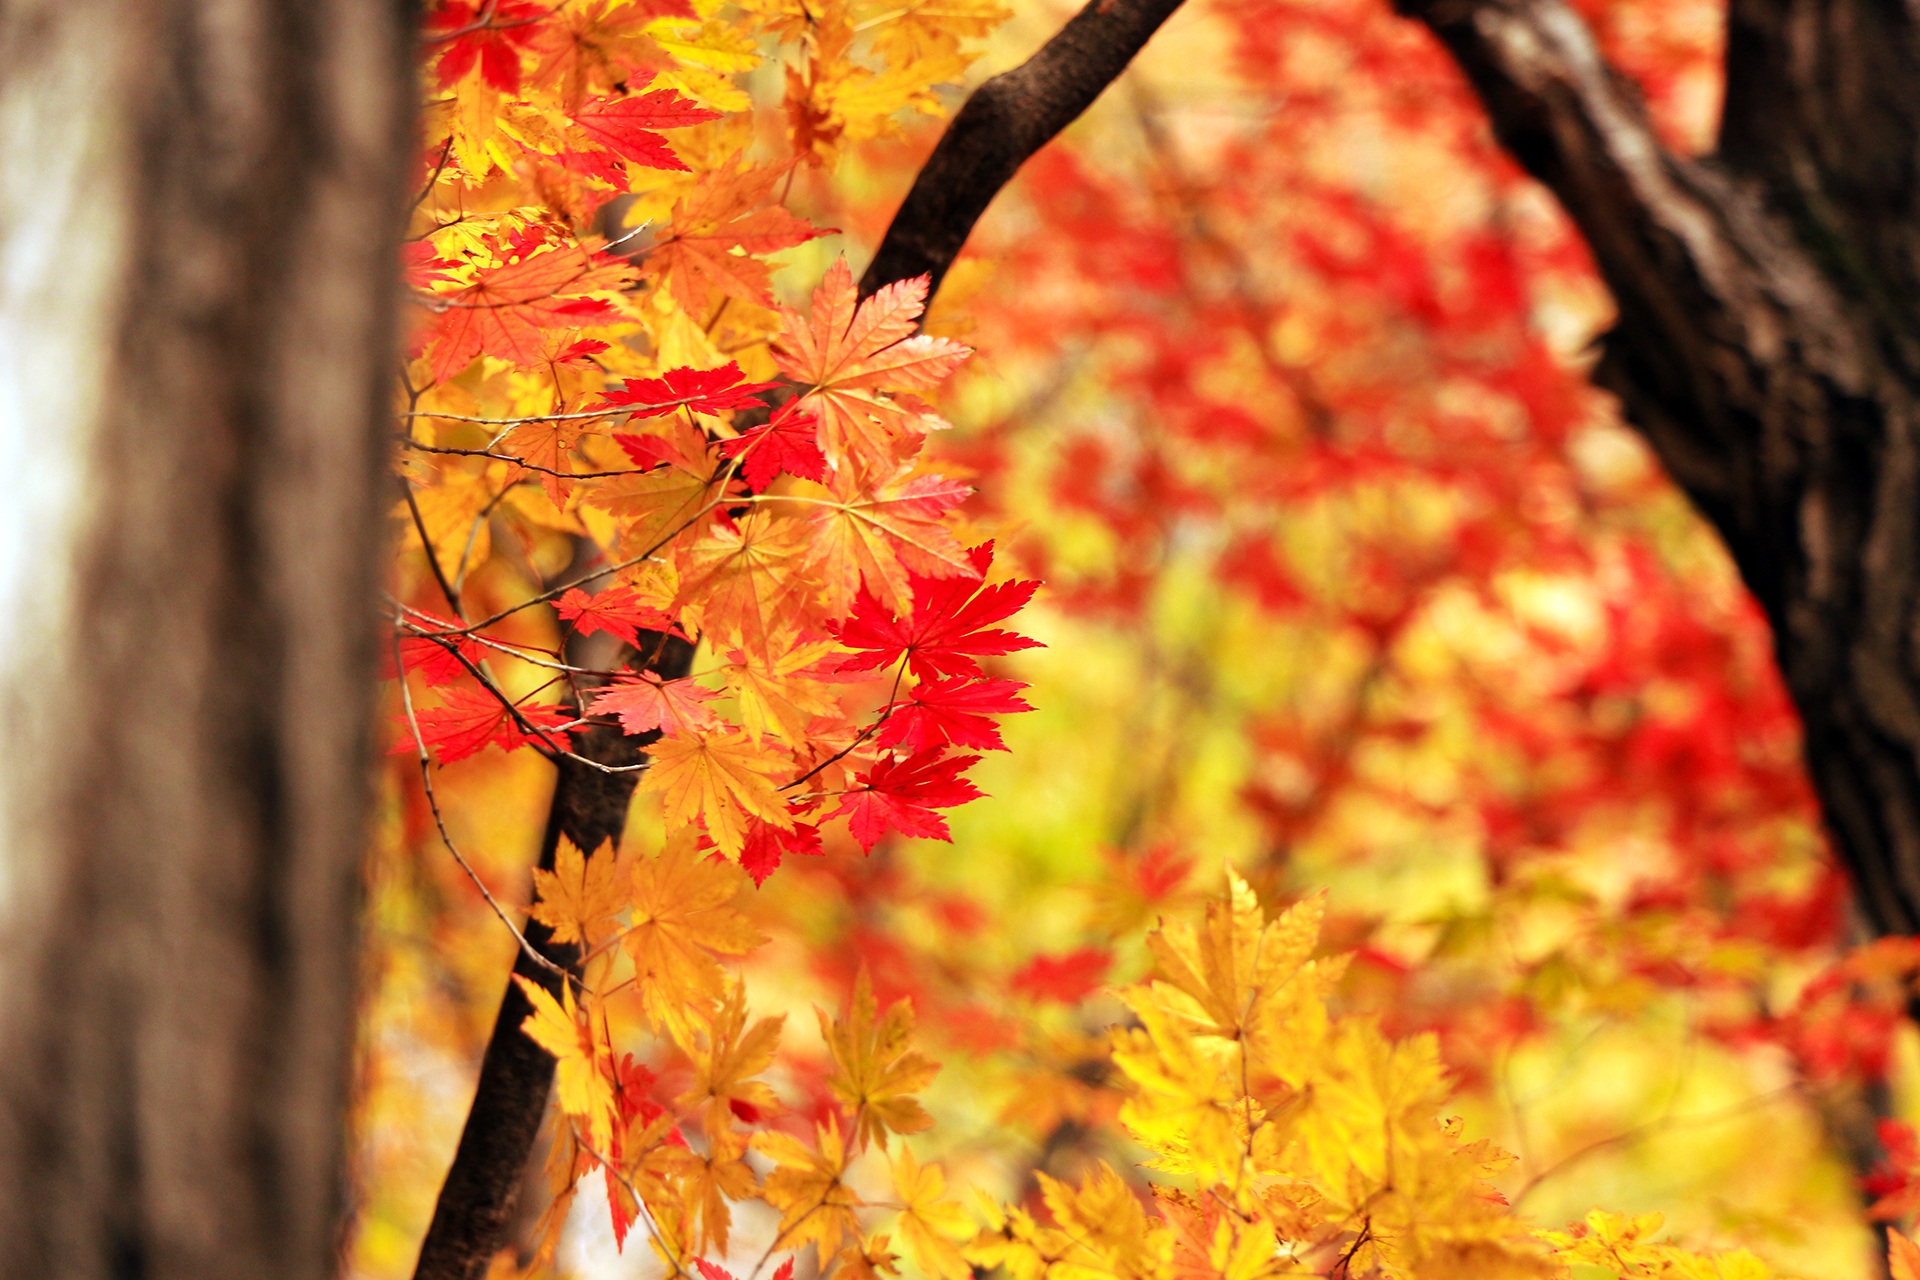
landscape, tree, nature, forest, branch, plant, wood, sunlight, leaf, flower, spring, red, color, autumn, yellow, flora, season, maple tree, maple leaf, autumn leaves, flowering plant, red maple, woody plant, land plant